Malmgren

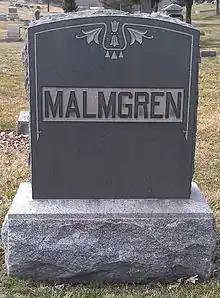
Malmgren family tombstone, Located in Canton IL

Malmgren is an ornamental Swedish surname composed of the elements malm ‘ore’ + gren ‘branch’